Vincenzo Campi

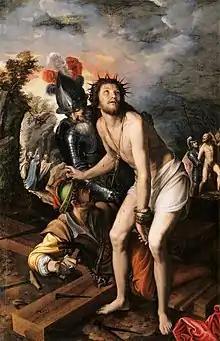
Vincenzo Campi, "Christ Nailed to the Cross," 1575, oil on canvas, 196,5 x 136,5 cm, Museo della Certosa di Pavia

While his brothers Giulio and Antonio worked closely within the Cremonese Mannerist style, Vincenzo was celebrated for his naturalism and 'descriptive mode of painting' as described by Filippo Baldinucci in his "Notizie" as, '(a) good naturalist, keeping always to the imitation of the real.' Vincenzo's development in style is thought to have been motivated by both the death of his brother Giulio in 1573, and the influence of an important commission received in that same year. Vincenzo was commissioned to fresco the spandrels of the Cremona Cathedral left unfinished by the painter Il Pordenone some fifty years previously. It is suggested that it was through the loss of the stylistic guidance of his brother, and the influence of Pordenone's raw and expressive frescos, that Vincenzo began to merge the styles of Cremonese Mannerism and Lombard naturalism in his painting.